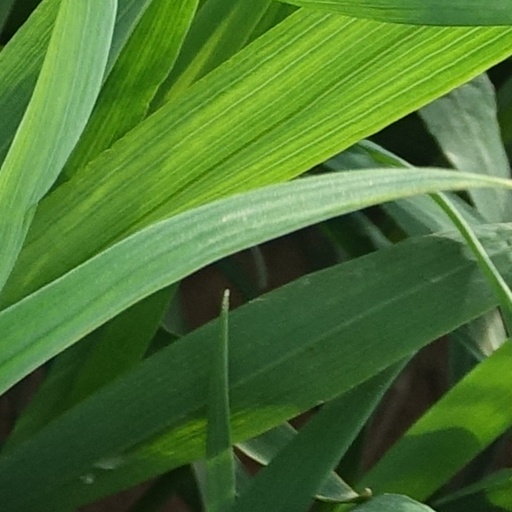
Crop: wheat